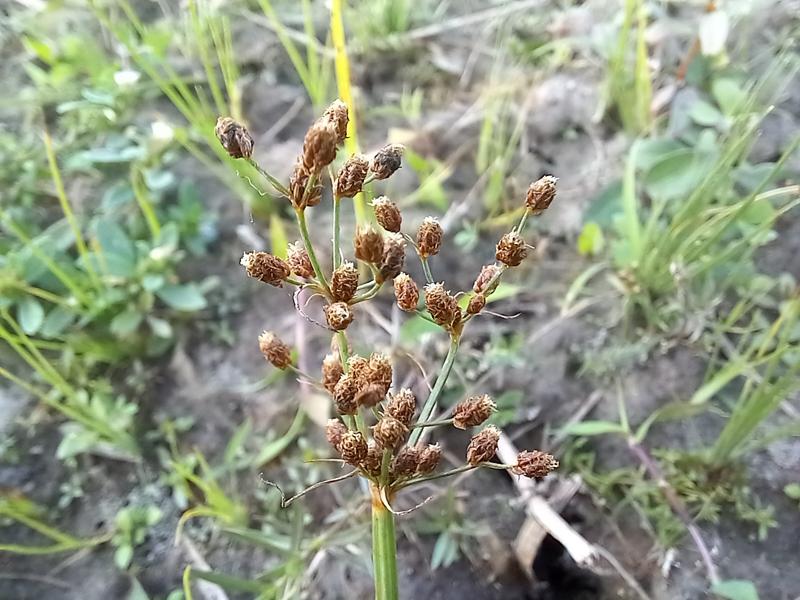
Weed species: Fimbristylis littoralis